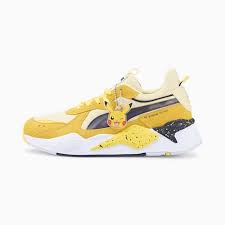
Label: Sneaker